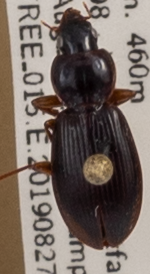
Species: Synuchus impunctatus
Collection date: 2019-08-27
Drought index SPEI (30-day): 0.23
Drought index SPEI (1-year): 2.09
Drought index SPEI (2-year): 1.13